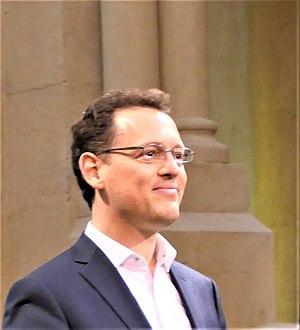
Jean-Baptiste Robin, organiste et compositeur, lors d'un concert à l'église de Charolles (Saône-et-Loire) le 26 mars 2017
Jean-Baptiste Robin, né le 5 octobre 1976 à Clamart, est un compositeur et organiste français.
Le grand prix lycéen des compositeurs, en partenariat avec Radio France, a été fondé en 2000 par le magazine La Lettre du musicien. Il est organisé depuis 2013 par l'association Musique nouvelle en liberté, qui était déjà un partenaire au tout début du projet. Ce prix permet d'établir un lien entre l'enseignement de la musique au lycée et l'éducation artistique et culturelle.